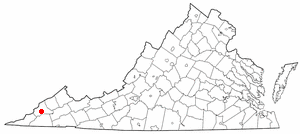
Norton est une ville indépendante de Virginie, aux États-Unis. Sa population est de 4 031 habitants et s'étend sur 19 km².